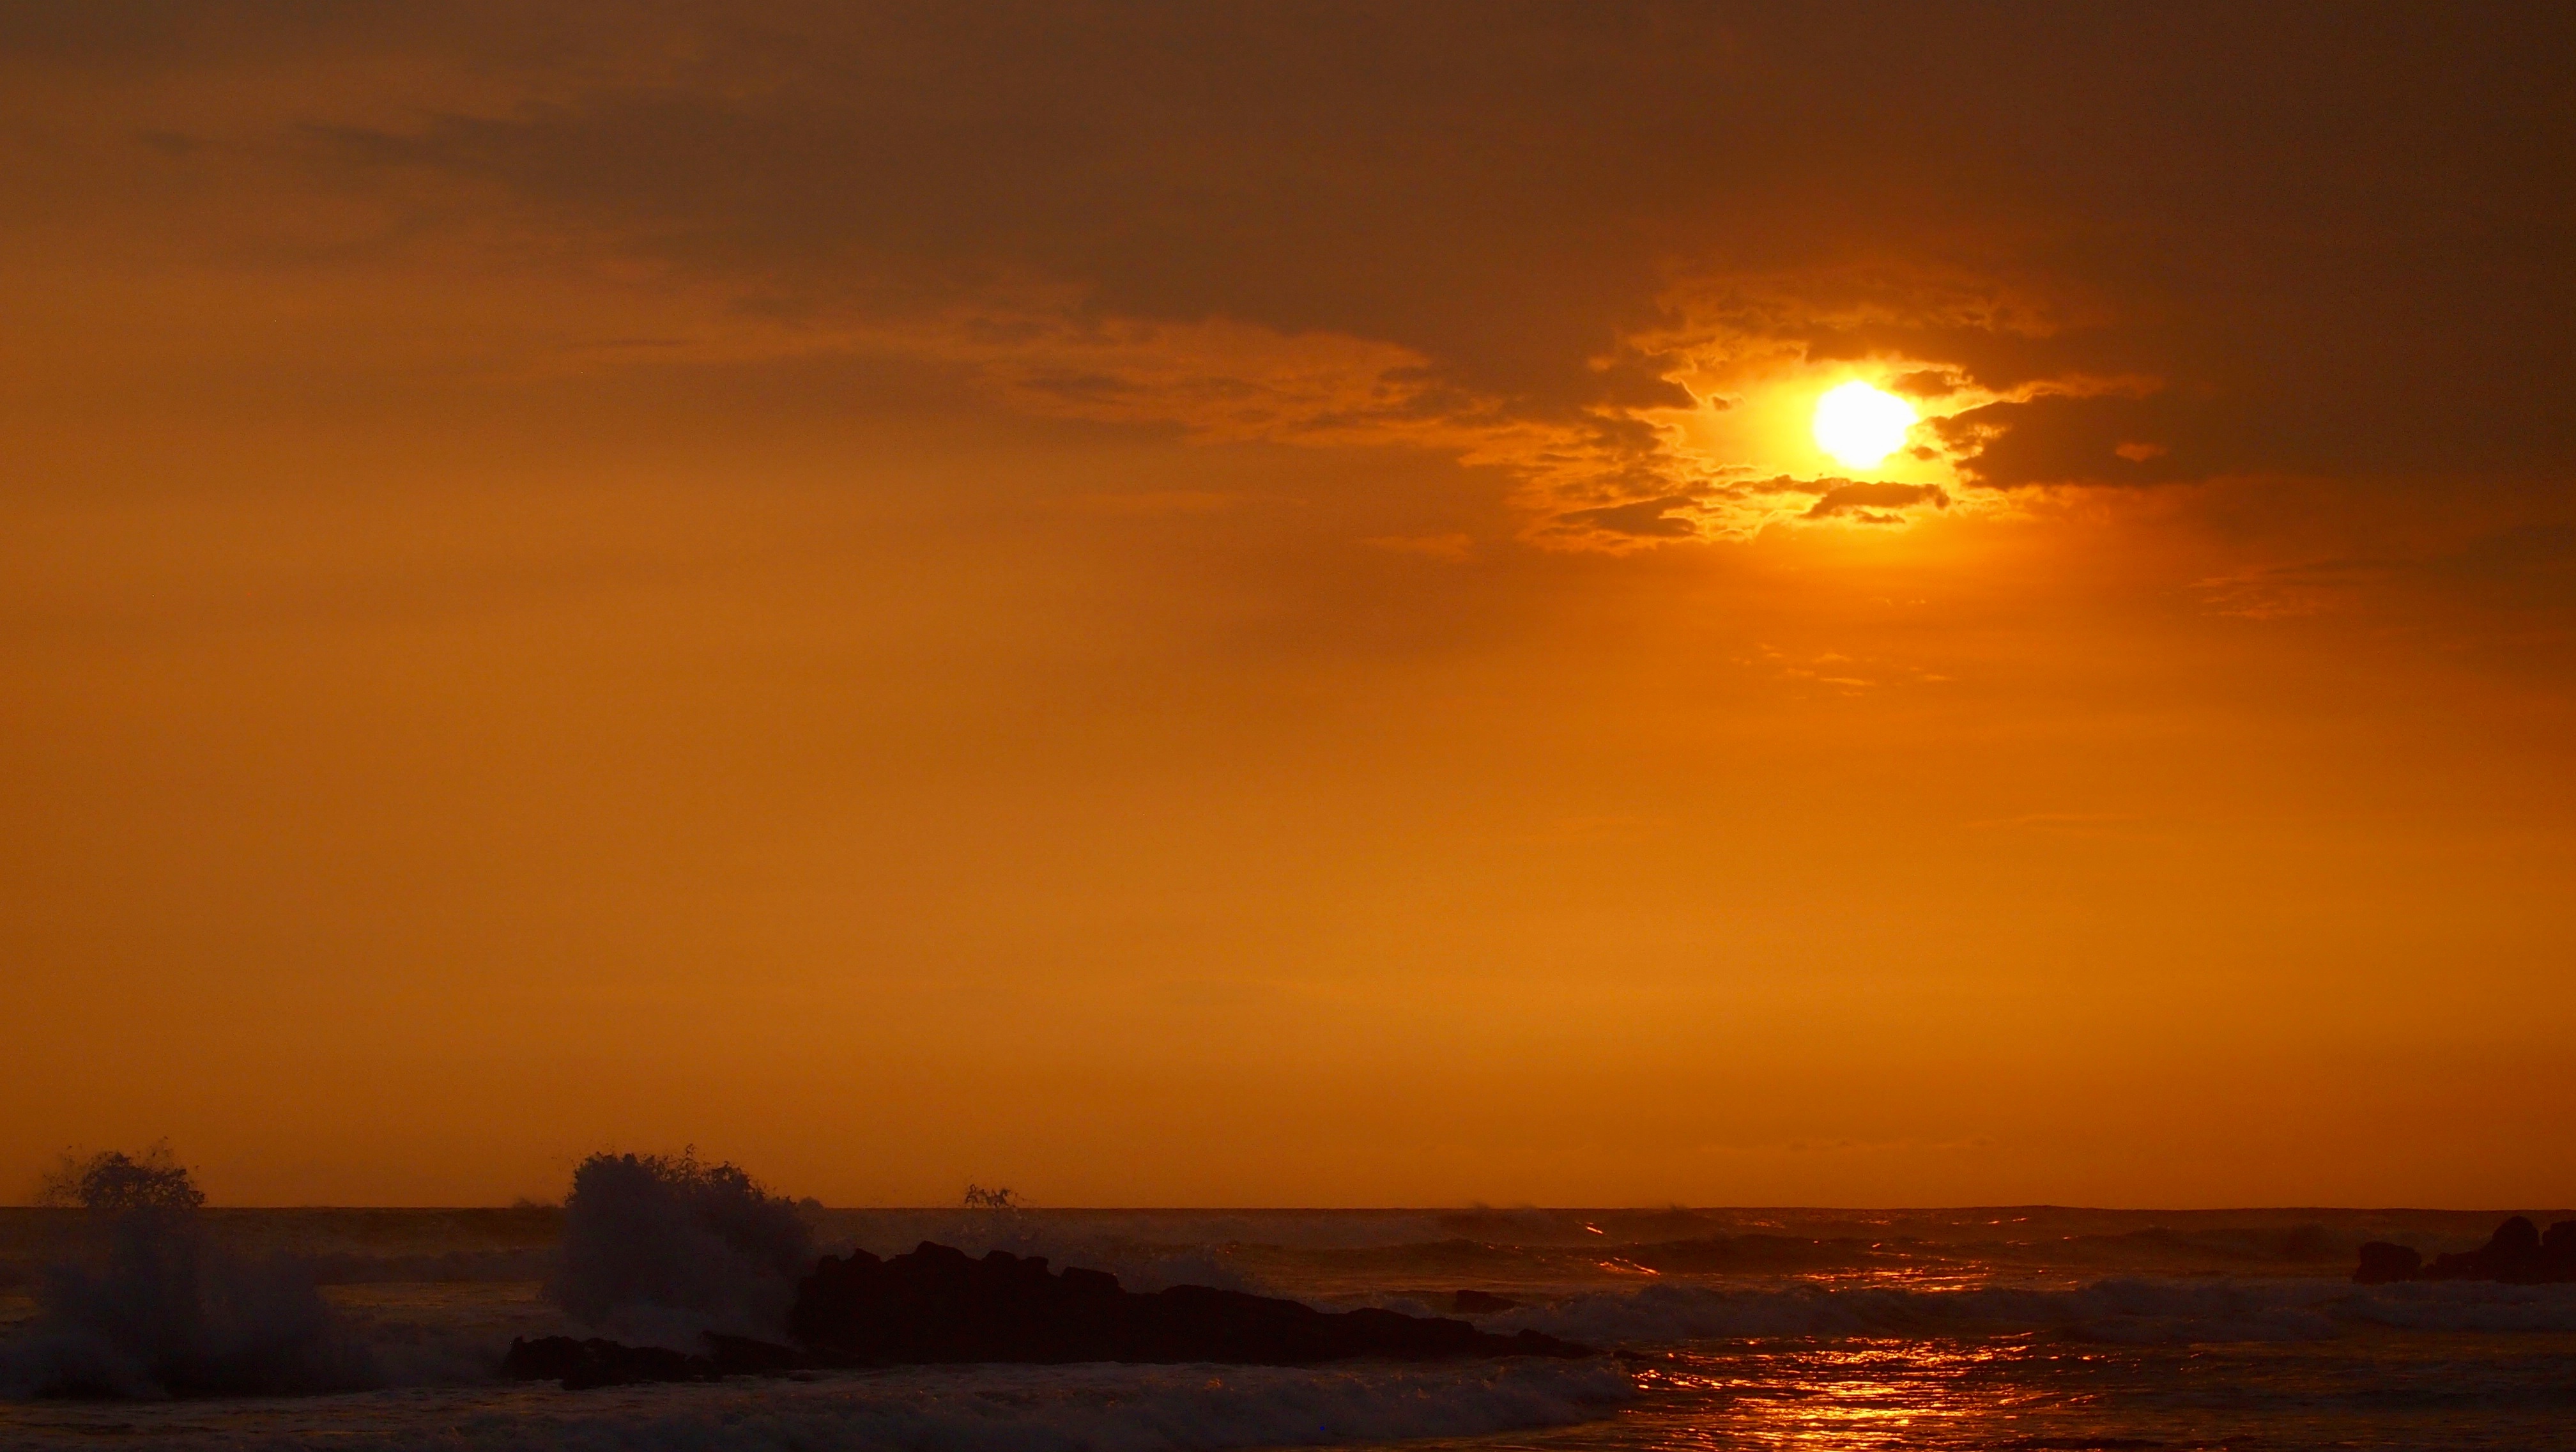
sea, coast, horizon, sun, sunrise, sunset, sunlight, morning, dawn, dusk, evening, afterglow, red sky at morning